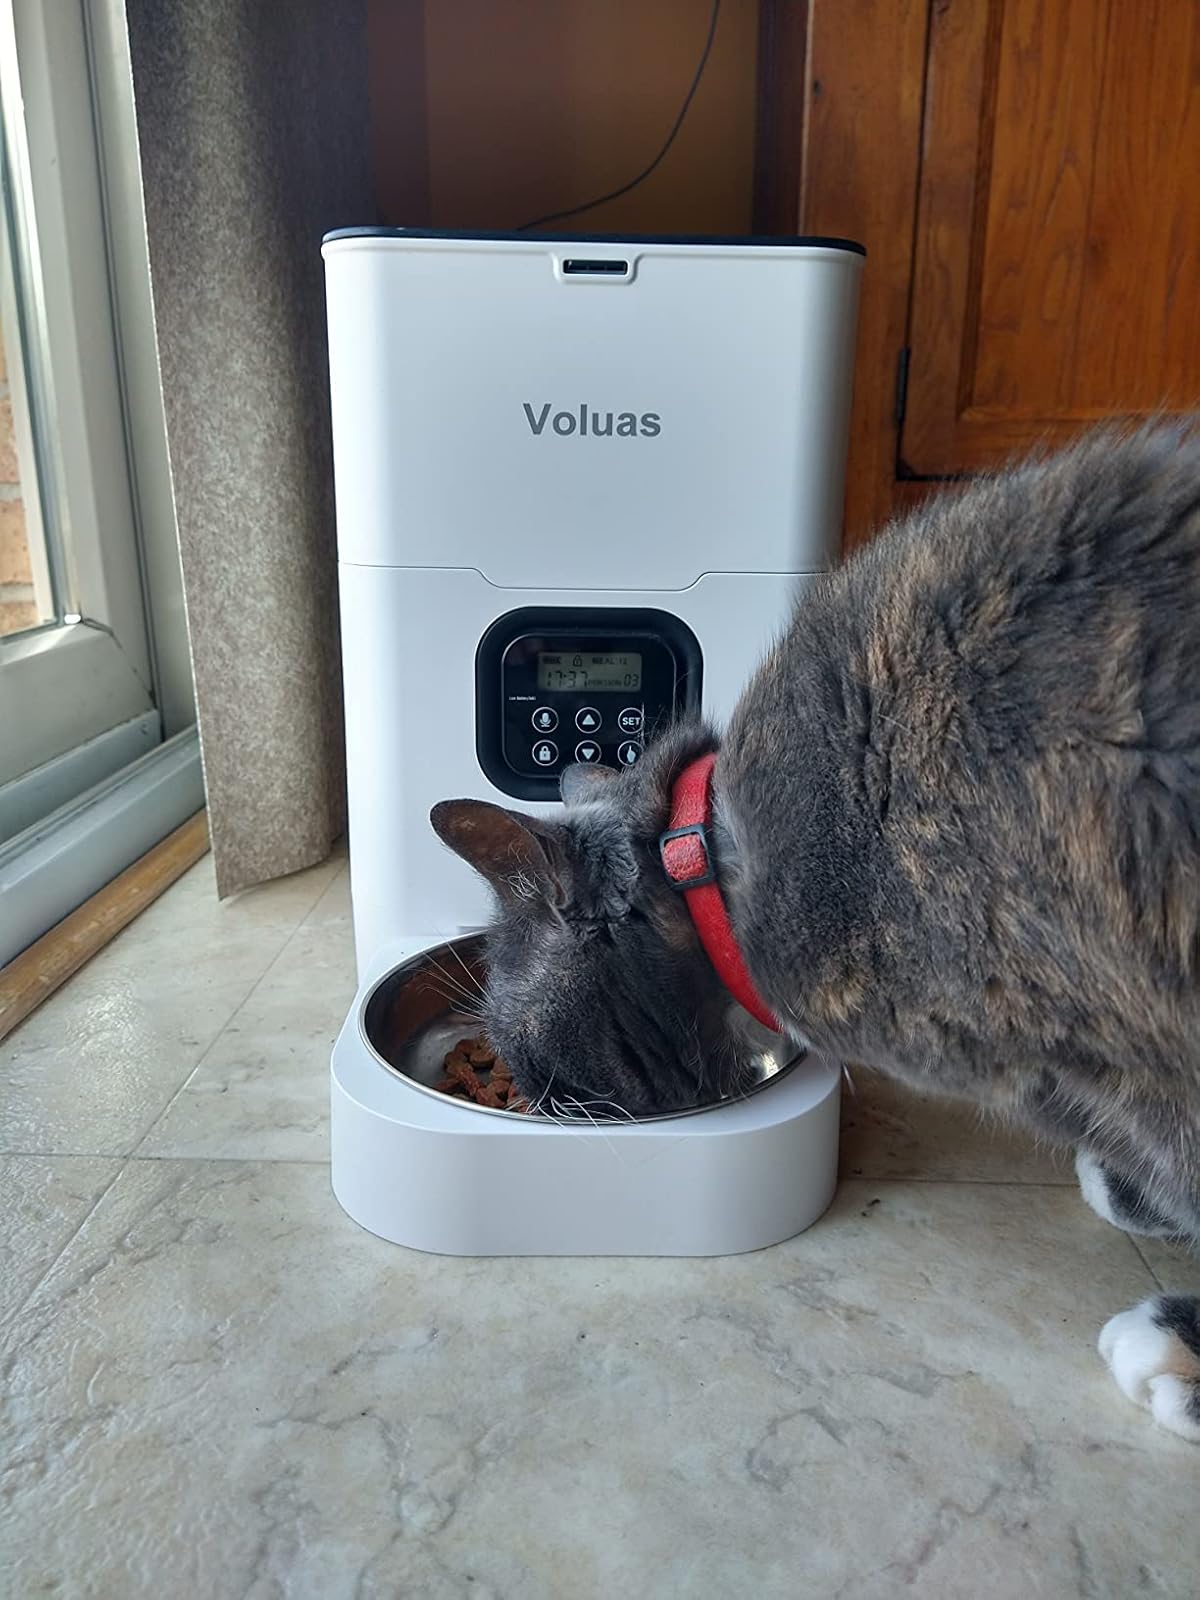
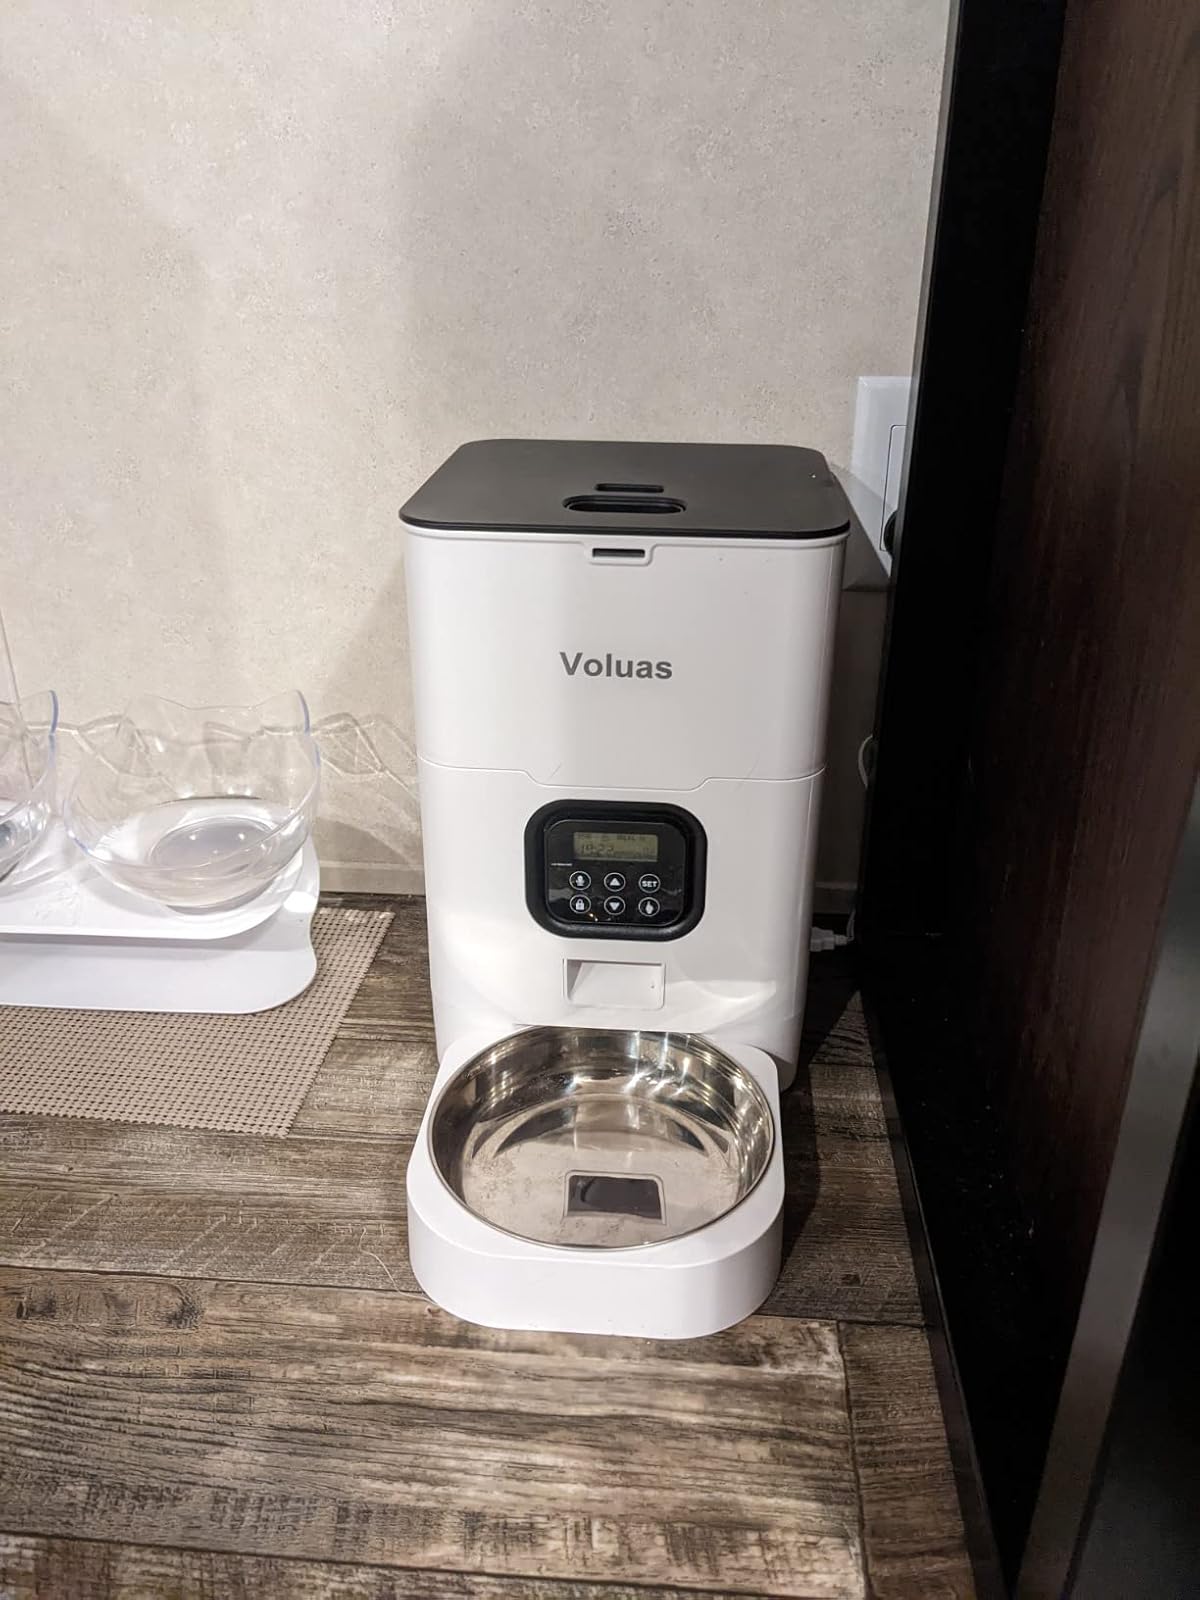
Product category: items_feeder
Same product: yes